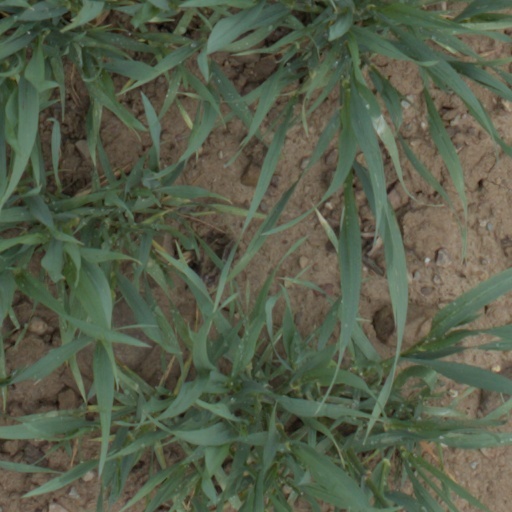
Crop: wheat